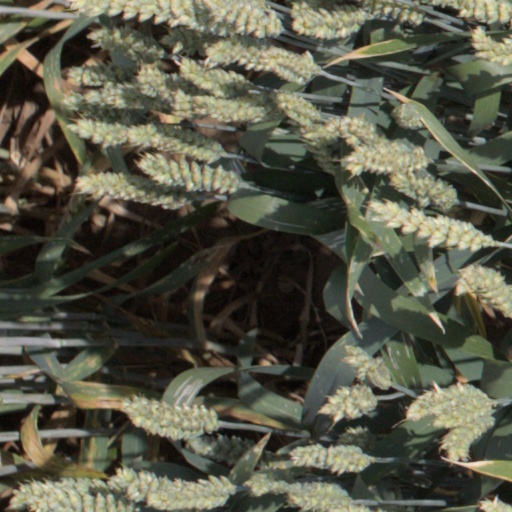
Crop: wheat